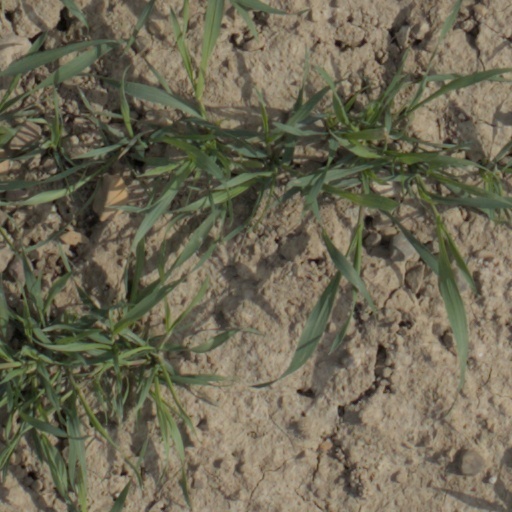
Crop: wheat